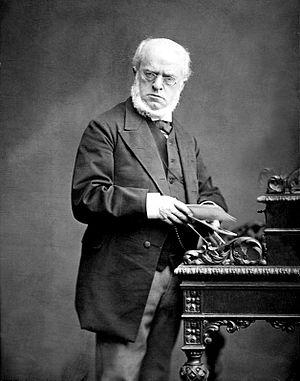
Adolph von Menzel, né à Breslau le 8 décembre 1815, et mort à Berlin le 9 février 1905, est un peintre, graveur et illustrateur allemand.